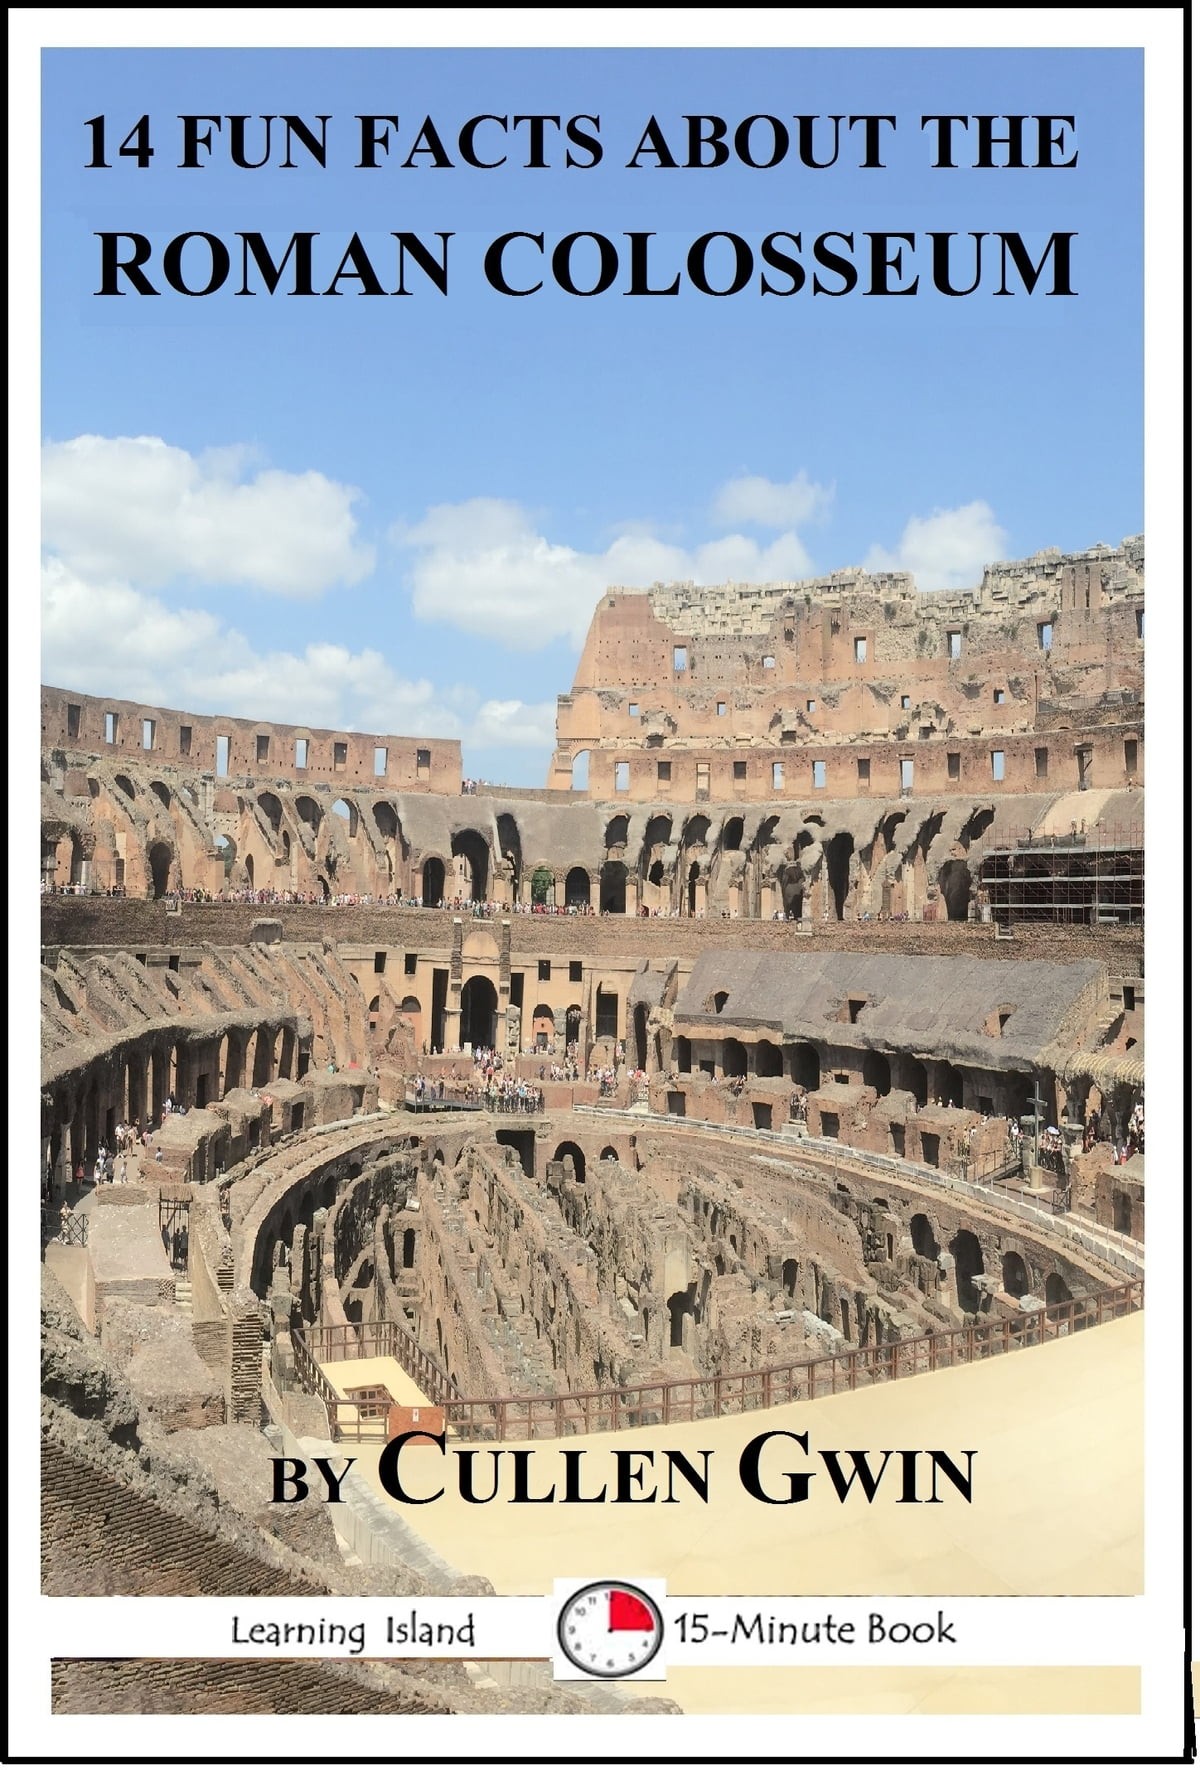
Landmark: Roman Colosseum